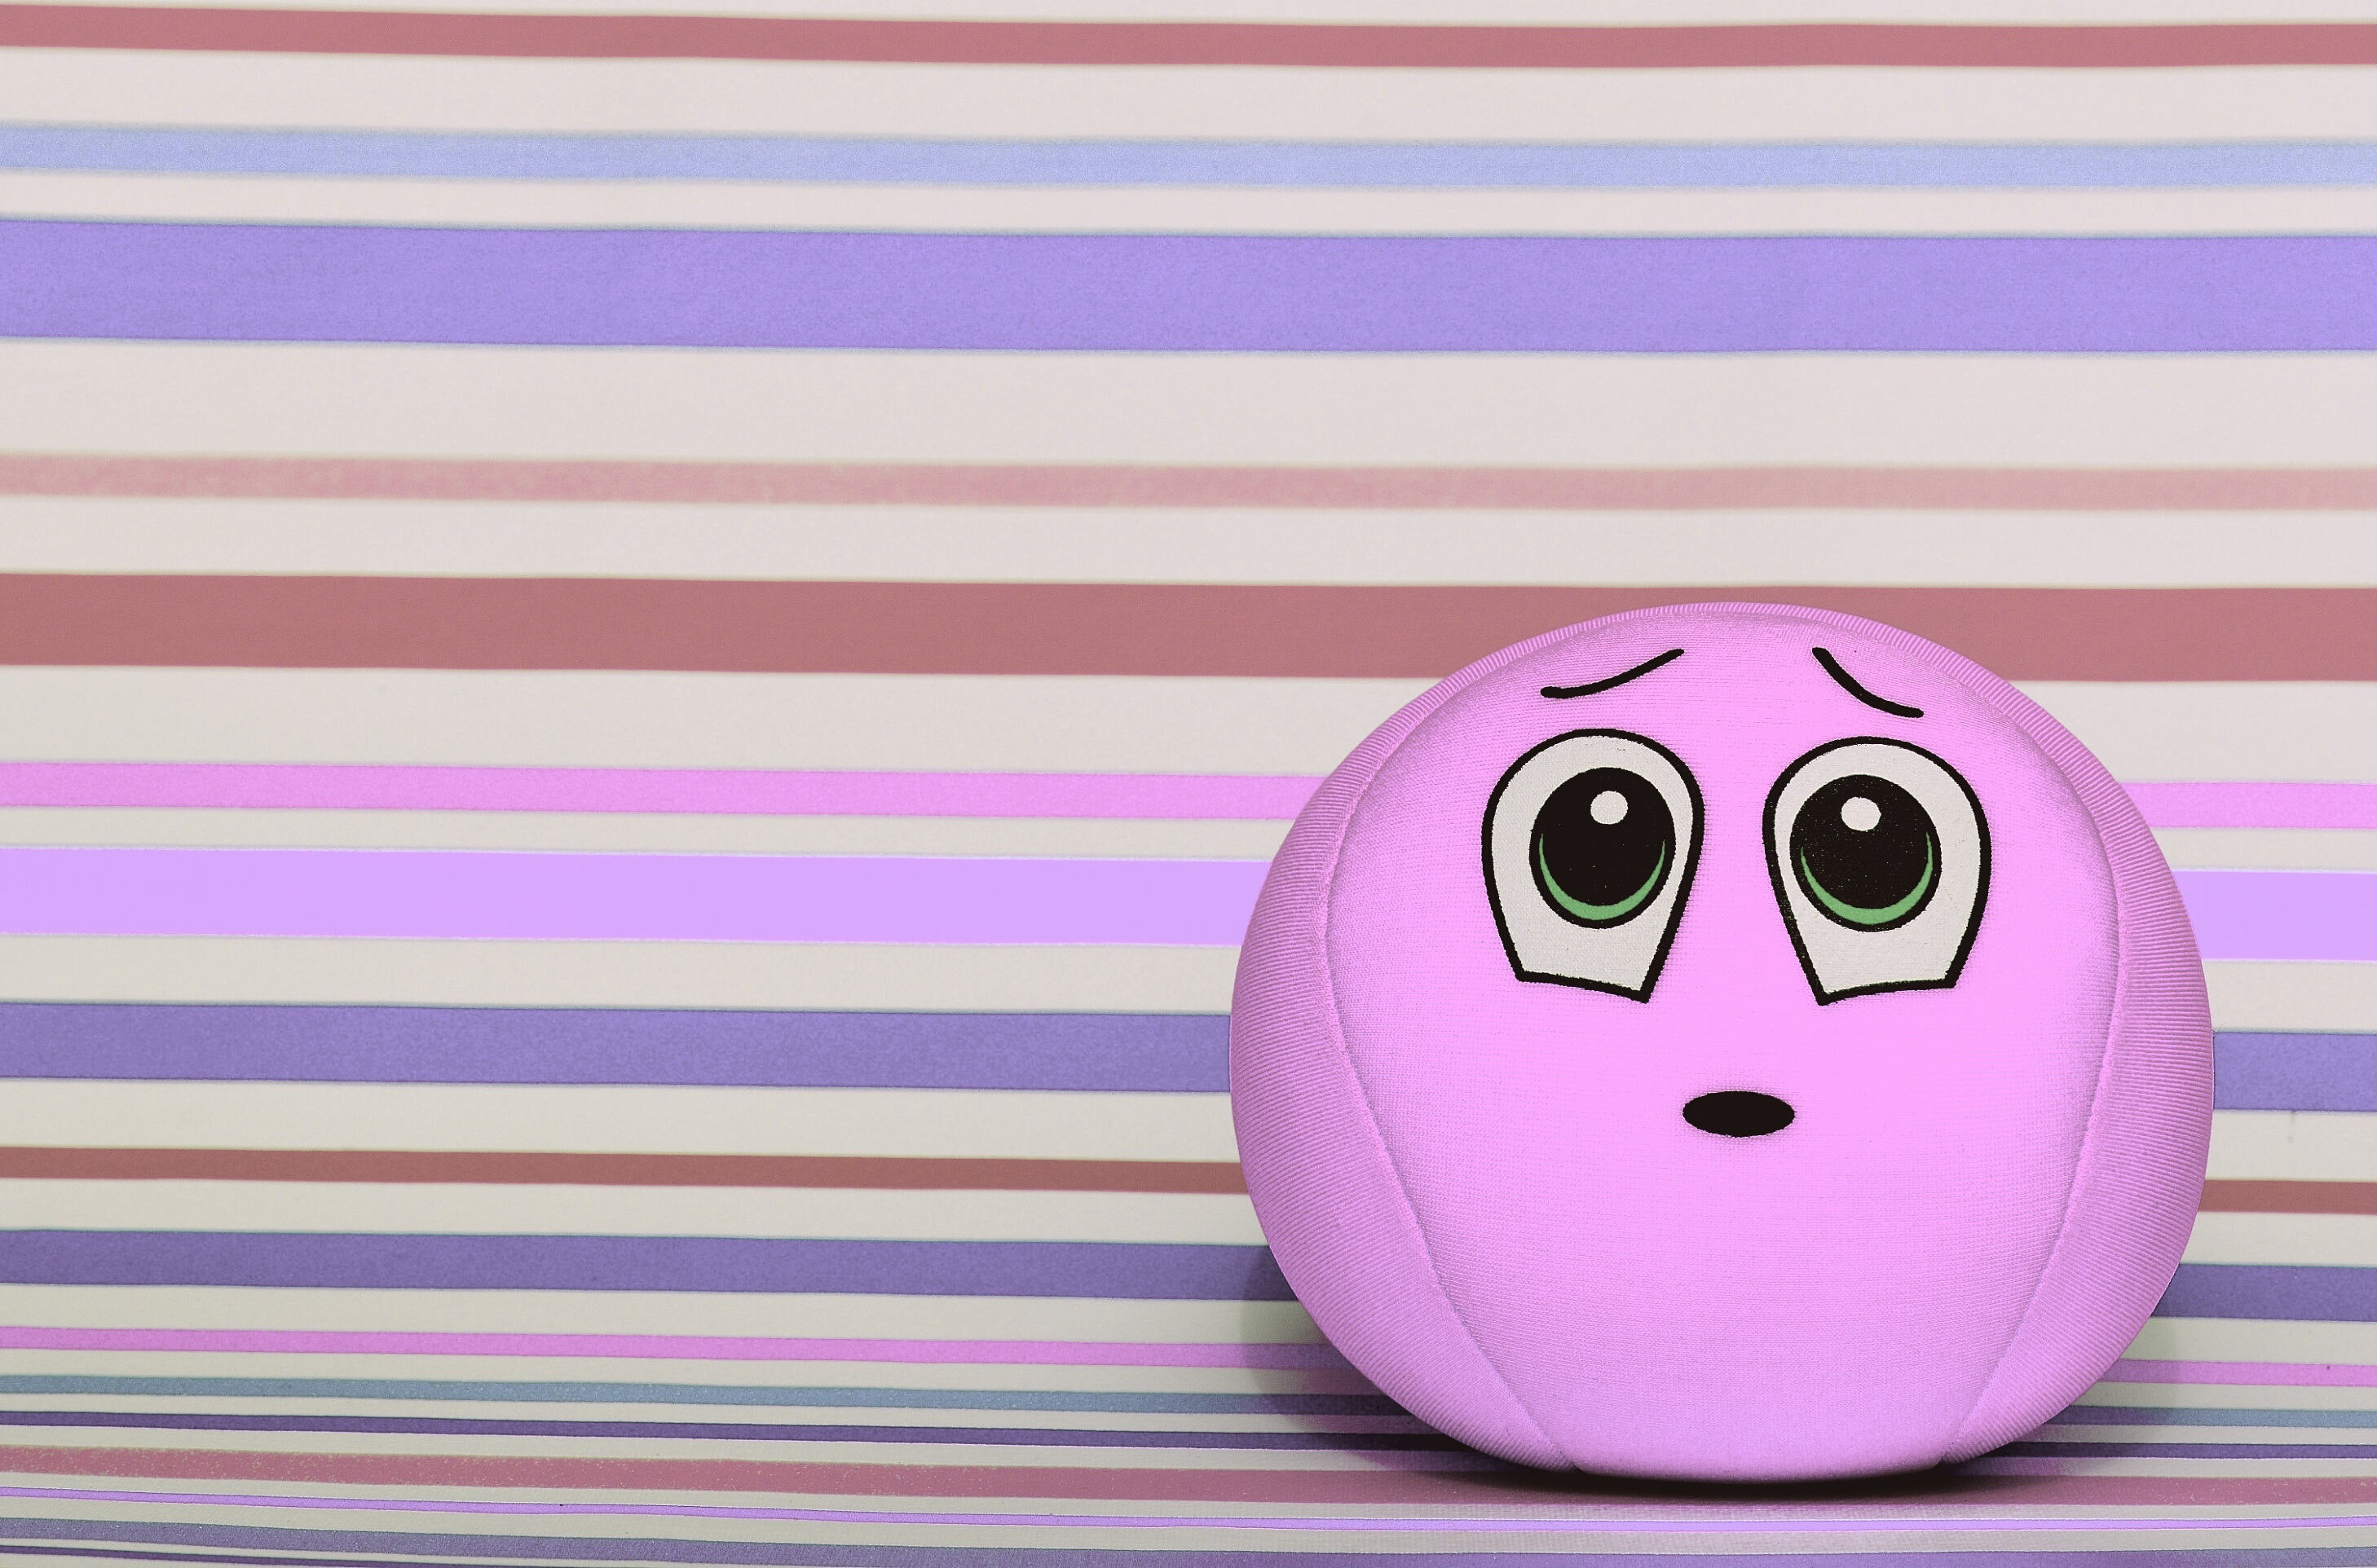
sweet, cute, food, pink, fabric, face, fun, illustration, ball, funny, sorry, friendly, cartoon, smiley, surprised, excuse me